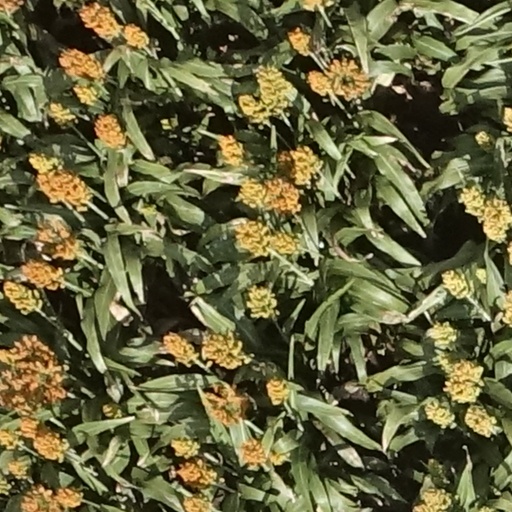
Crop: sorghum